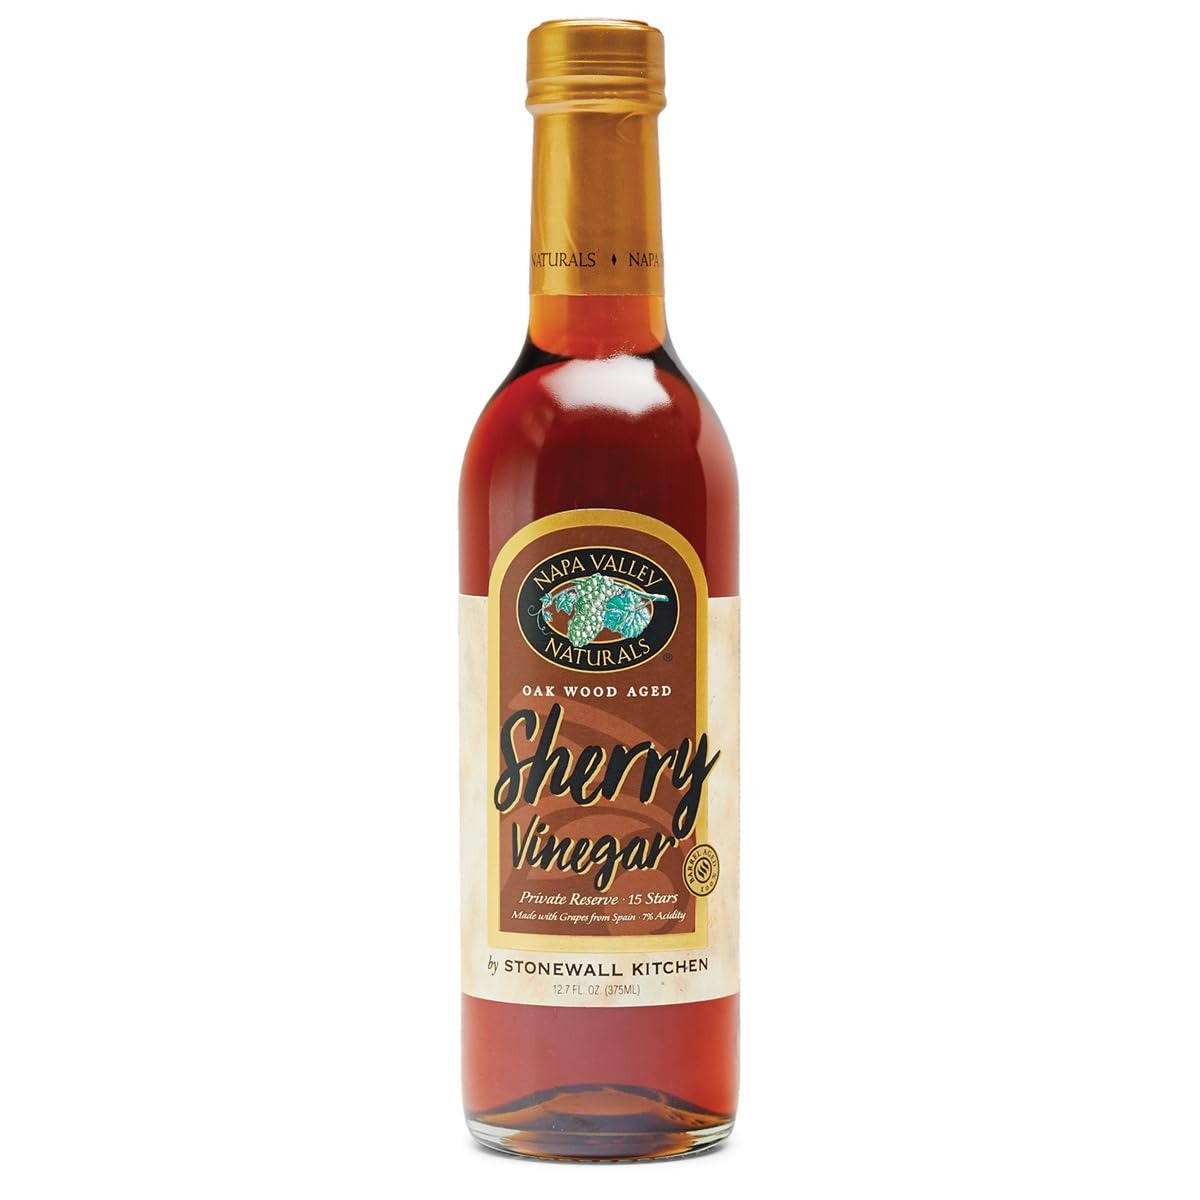
Item Name: Napa Valley Naturals Sherry Vinegar (15 Star), 12.7 Ounces
Bullet Point 1: Napa Valley Naturals Sherry Vinegar (15 Star), 12.7 Ounces
Bullet Point 2: Certified Organic
Bullet Point 3: Made using only the best olives, grapes, seeds or nuts from the finest orchards and farms around the world
Bullet Point 4: Poured and packaged in eye-catching wine bottles
Bullet Point 5: Stonewall Kitchen Family of Brands: Our award winning line of gourmet food, home goods, and gifts are loved around the world. Featuring brands such as Legal Sea Foods, Michel Design Works, Montebello, Napa Valley Naturals, Stonewall Home, Stonewall Kitchen, Urban Accents, Vermont Coffee Company, Vermont Village, and Village Candle
Bullet Point 6: About Us: It all started in 1991 at a local farmers' market with a few dozen items that we'd finished hand-labeling only hours before. Fast-forward to today and Stonewall Kitchen is now home to an ever-growing family of like-minded lifestyle brands! Expertly made with premium ingredients, our products are the result of decades spent dreaming up, testing and producing only the very best in specialty foods and fine home living.
Product Description: <b>Napa Valley Naturals Sherry Vinegar (15 Star), 12.7 Ounces</b><p>Our Sherry Vinegar is produced from Spanish Palomino grapes that are first pressed into fortified wine and then aged to perfection in a series of white oak casks. Sharp and bright with a slight hint of fruit, we love it in dressings and pan sauces or sprinkled on top of a piece of flaky fish.</p><p><b>About Napa Valley Naturals</b></p><p>Napa Valley Naturals began with a roadside produce stand situated in the heart of California’s wine country. We’ve grown a lot since those early days, evolving into a line of premium oils, vinegars and dressings that are made using only the best ingredients from the finest orchards and fields around the world. Poured and packaged in eye-catching wine bottles, our products set the industry gold standard for taste.</p>
Value: 12.7
Unit: Ounce

Price: 10.395